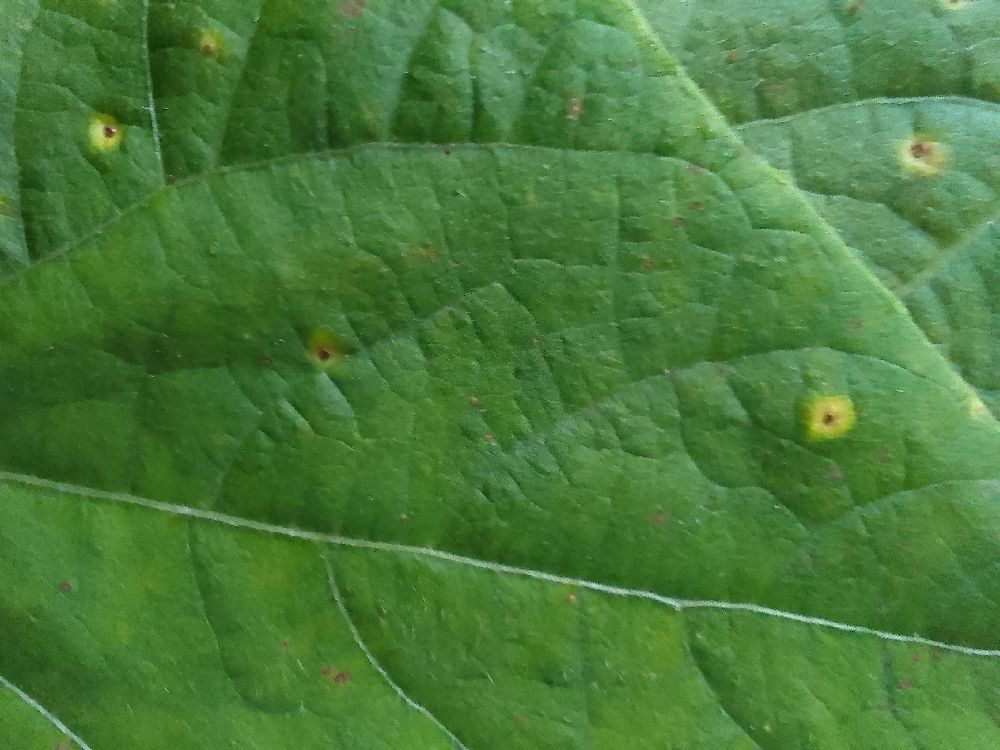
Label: rust